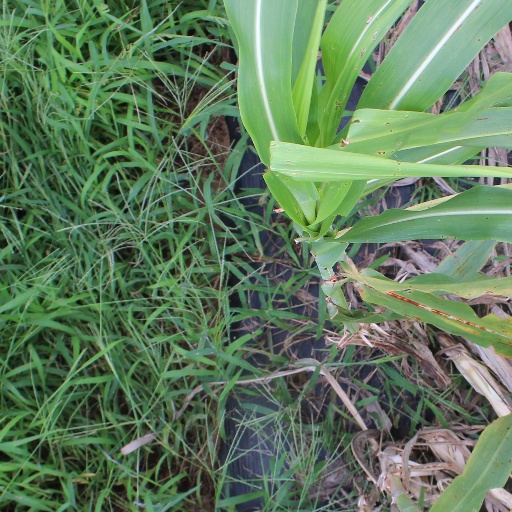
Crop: sorghum